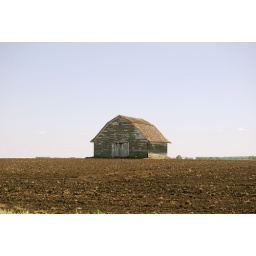
A lone building stands in the middle of a Minnesota farm field in Nicollet County.